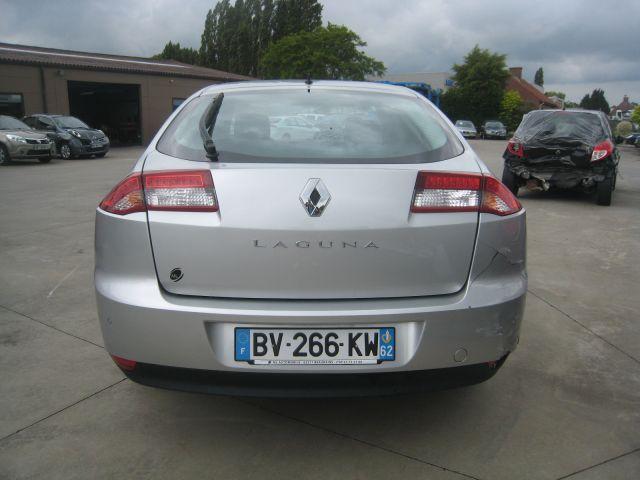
Aucun dommage détecté.
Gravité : aucun